Martin Farquhar Tupper

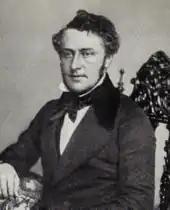
Image of Martin Farquhar Tupper during his first American tour (aged 40)

Tupper's most successful work had its genesis in 1828, shortly before his Oxford matriculation. At this time he was engaged to Isabella, and he decided to write his "notions on the holy estate of matrimony" for her, "in the manner of Solomon's proverbs". Isabella showed them to Hugh M'Neile, who suggested seeking publication, but Tupper chose not to do so at the time.